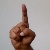
The image shows a hand gesture representing the letter 'D' in Indian Sign Language.